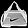
Label: Bag